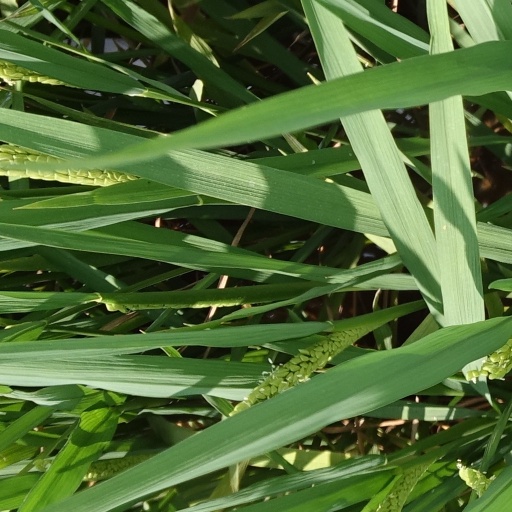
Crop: rice